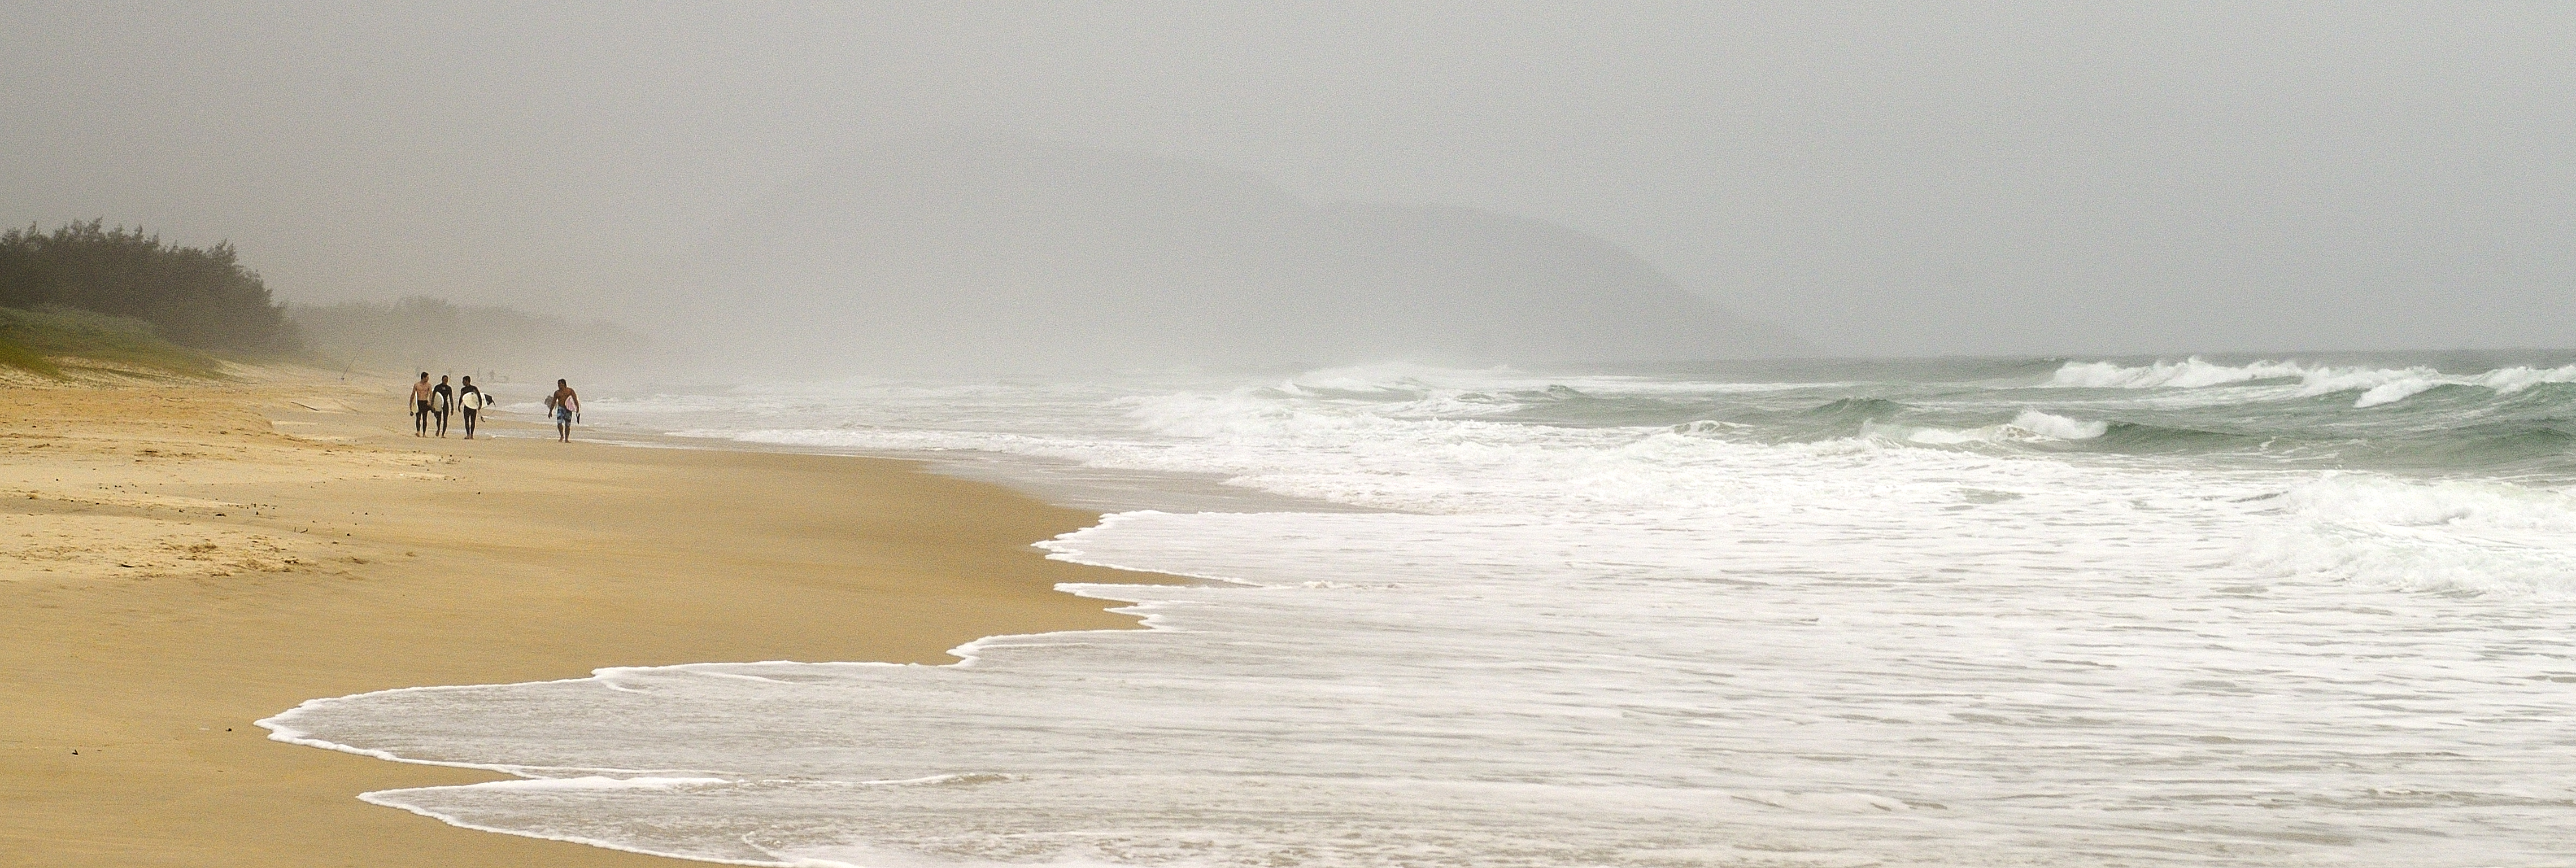
beach, sea, coast, sand, ocean, fog, cloudy, shore, wave, surfer, surf, weather, body of water, mar, niebla, nublado, florianopolis, santacatarina, surfers, mozambique, atmospheric phenomenon, wind wave